Unified Command (Deepwater Horizon oil spill)

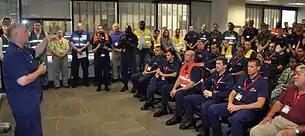
National Incident Commander, Admiral Thad Allen provides a briefing to the Unified Area Command in New Orleans on June 28, 2010.

The Unified Command provided Incident Command System/Unified Command (ICS) for coordinating response to the "Deepwater Horizon" oil spill.